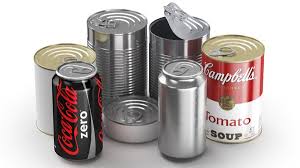
Waste category: metal